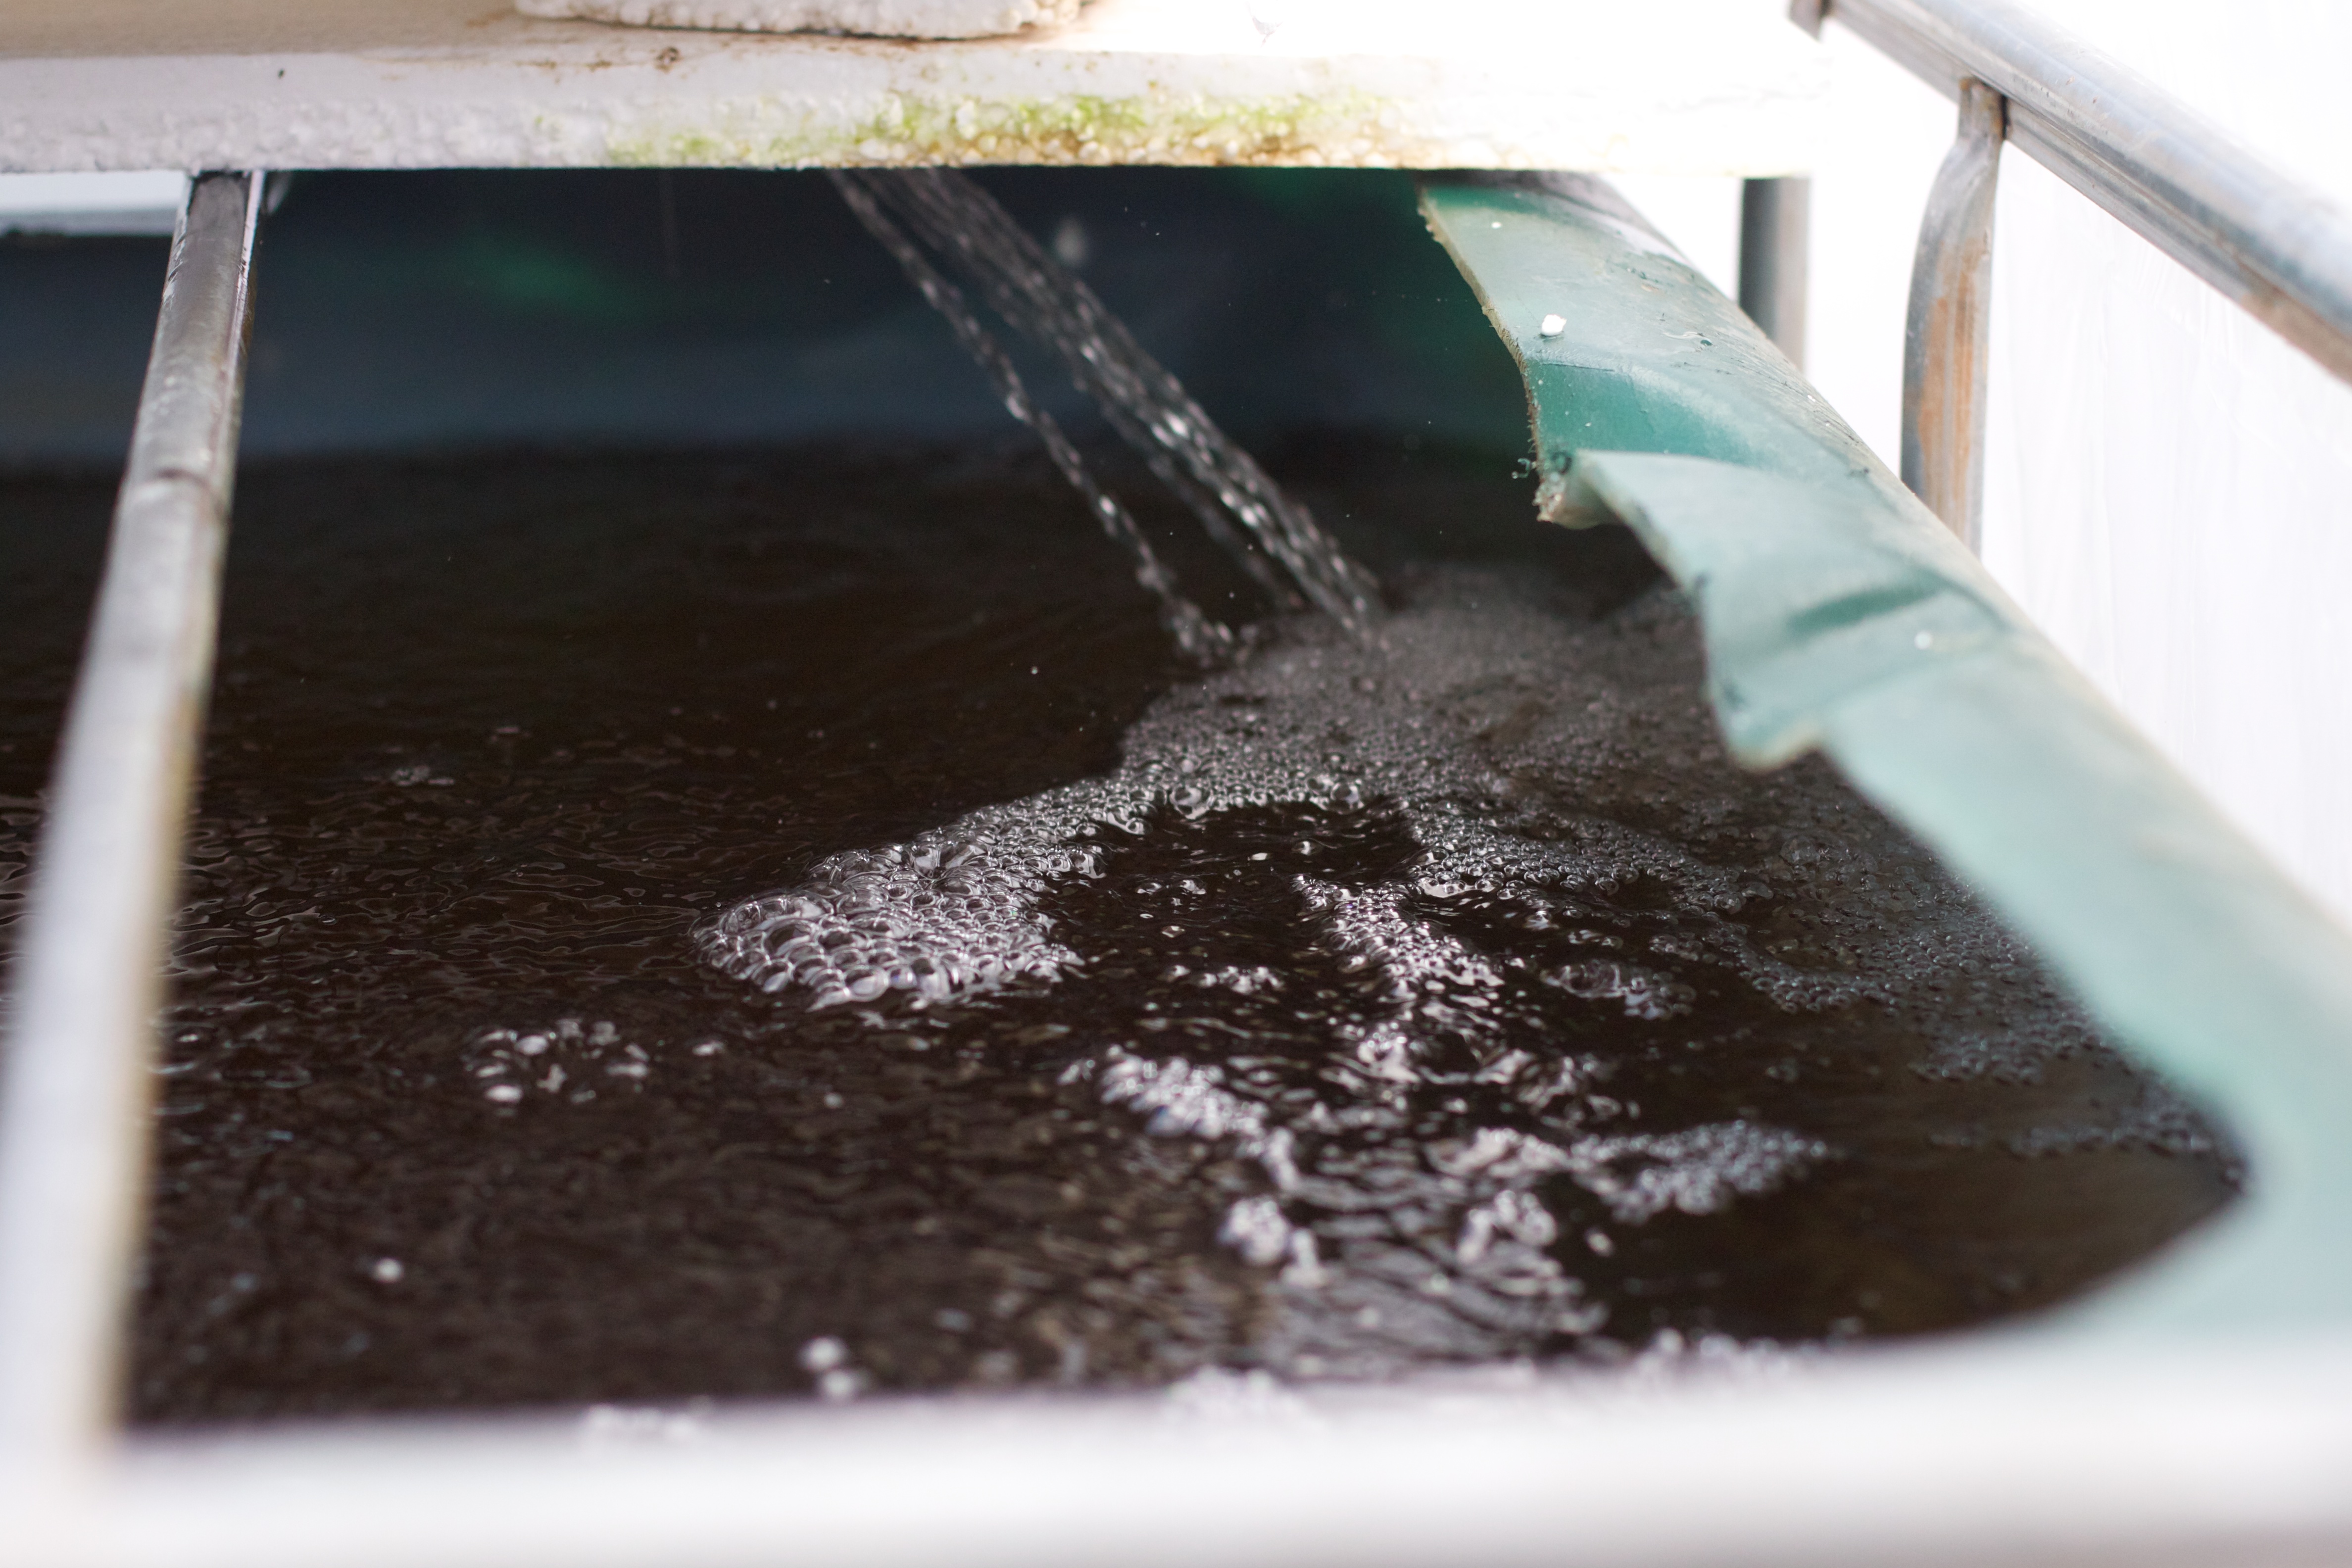
food, soil, dessert